Stridsvagn 103

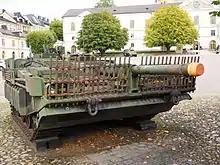
Strv 103C at the Swedish Army Museum, Stockholm, with anti-HEAT slat armor on the front

A spring 1957 meeting to consider the various designs resulted in "S" raising enough interest that a demonstration of its design features was needed. A small contract was let to demonstrate that the suspension system could be used for aiming. This led to experiments using a surplus M4 Sherman and Infanterikanonvagn 103 vehicles fit with external systems that moved the suspension. These seemed promising, so one of the test hulls from the earlier KRV program was adapted for more rigorous testing and the first application of the stabilizer. This was later modified to remove the first and sixth road wheels to a make a layout more similar to the S proposal.